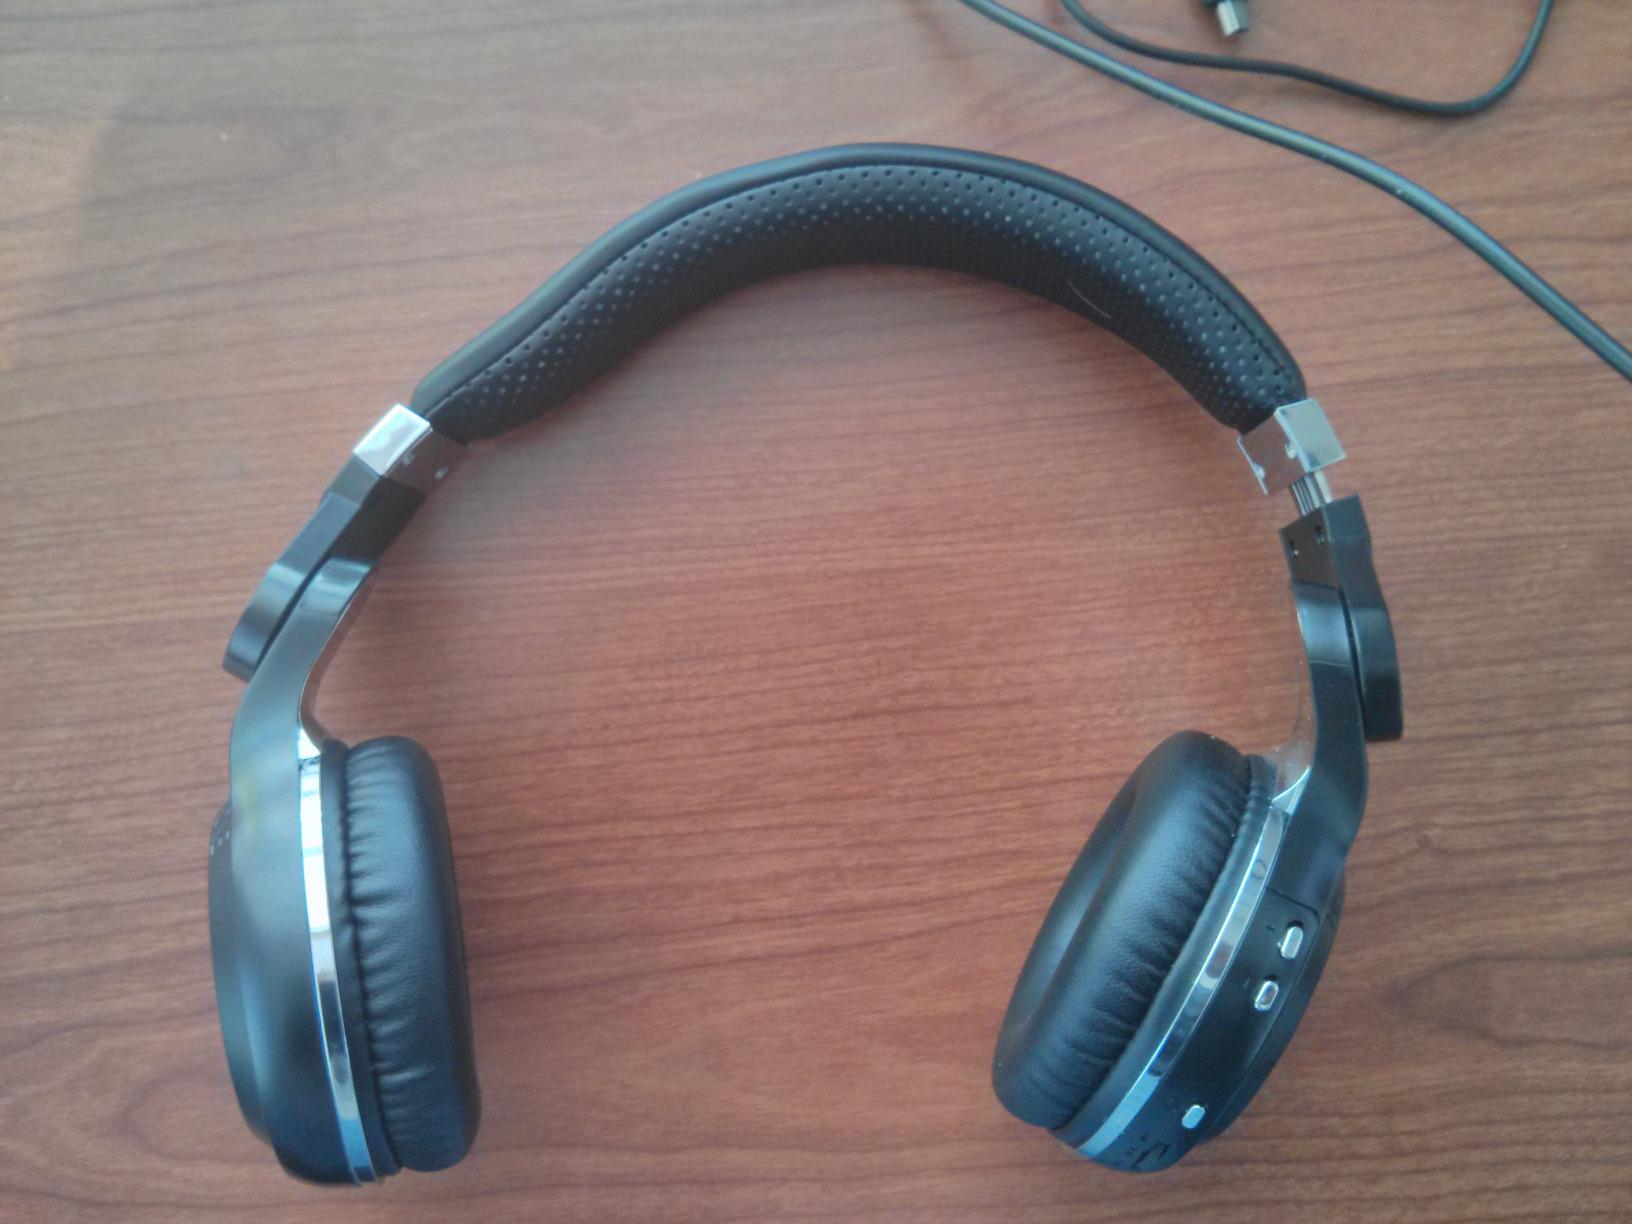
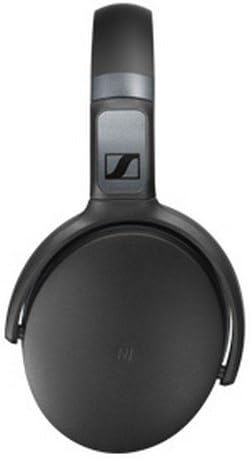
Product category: headphones
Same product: no